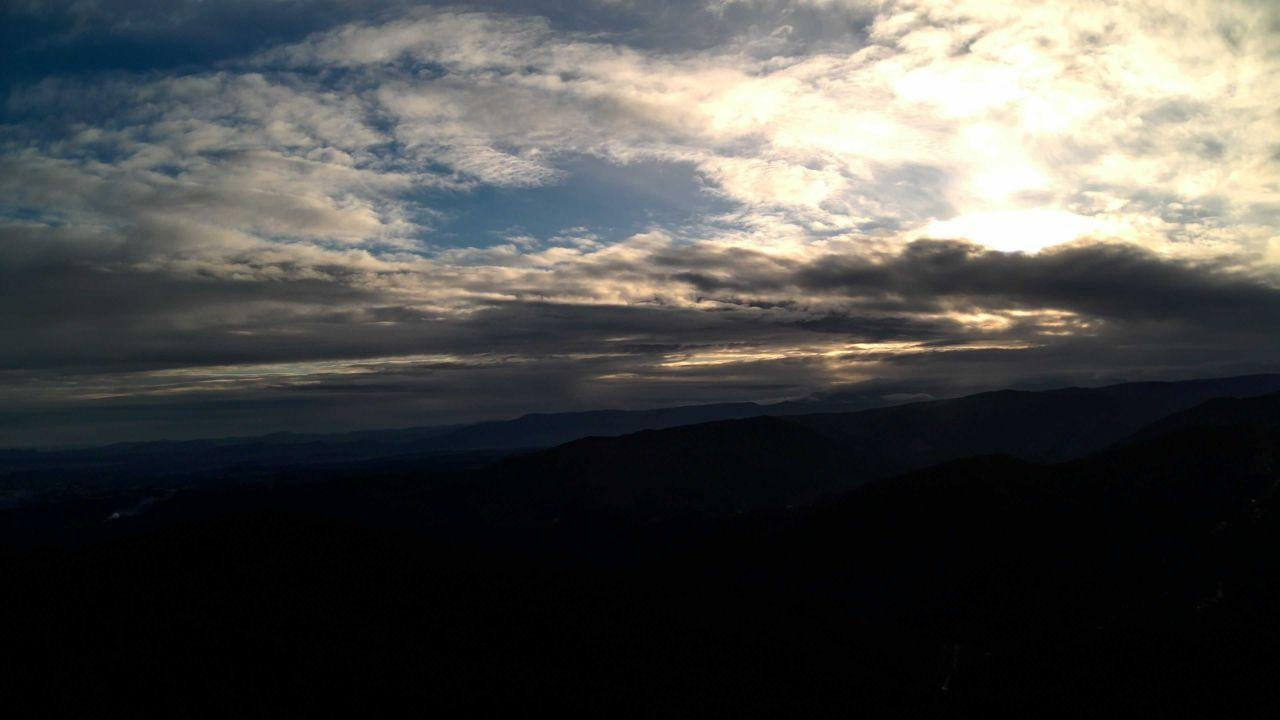
Fire: no
Smoke: yes